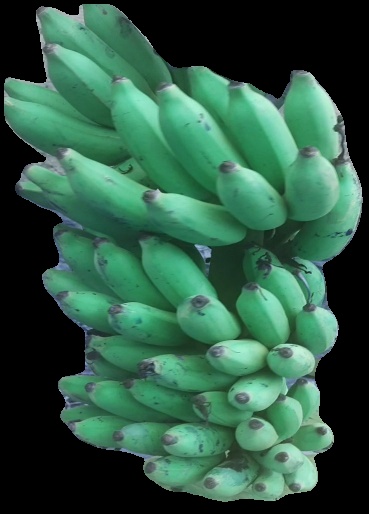
Variety: elakki-bale
Grade: grade2